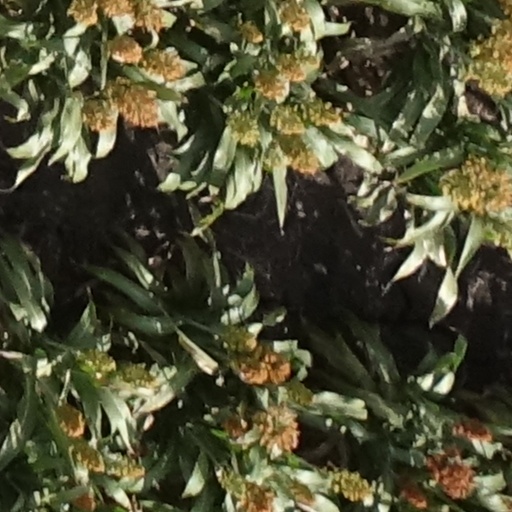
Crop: sorghum